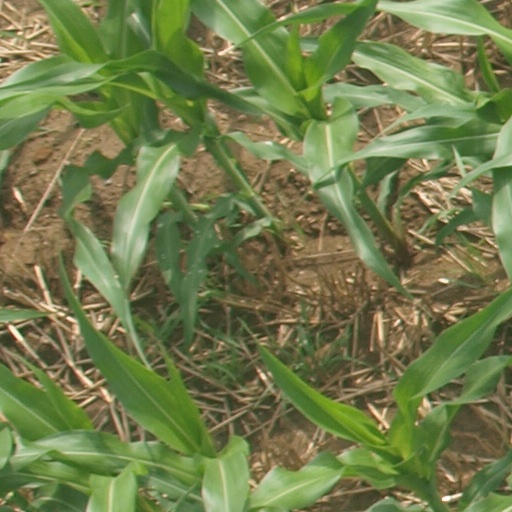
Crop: maize; corn